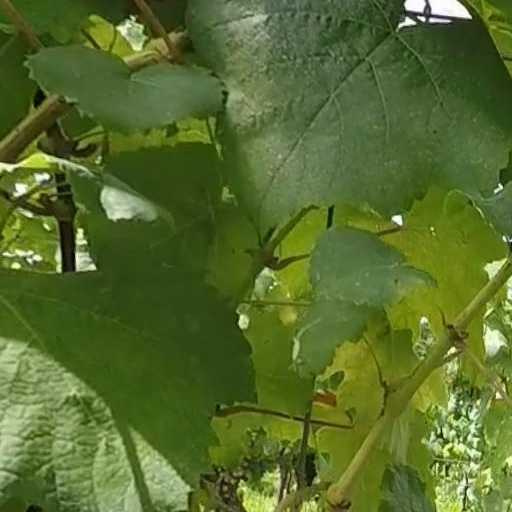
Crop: grape